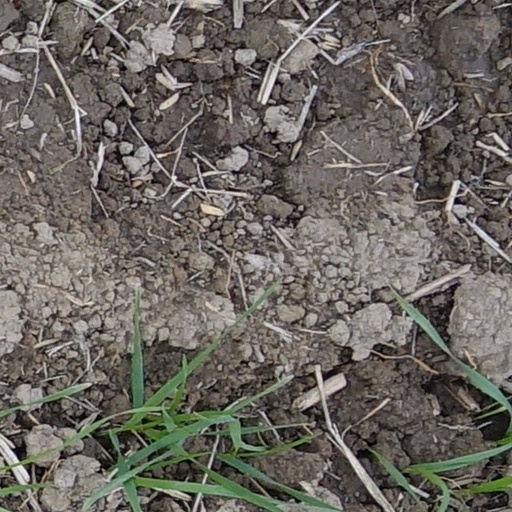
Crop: wheat